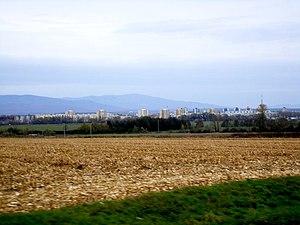
Topoľčany est une ville de la région de Nitra en Slovaquie. Sa population était de 26 629 habitants au 31 décembre 2013. Les habitants sont surnommés Žochári.